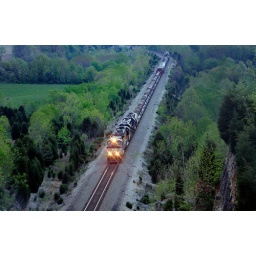
An early evening Westbound steel train out of Louisville enters the rock cut near Taswell, IN (daylighted tunnel).